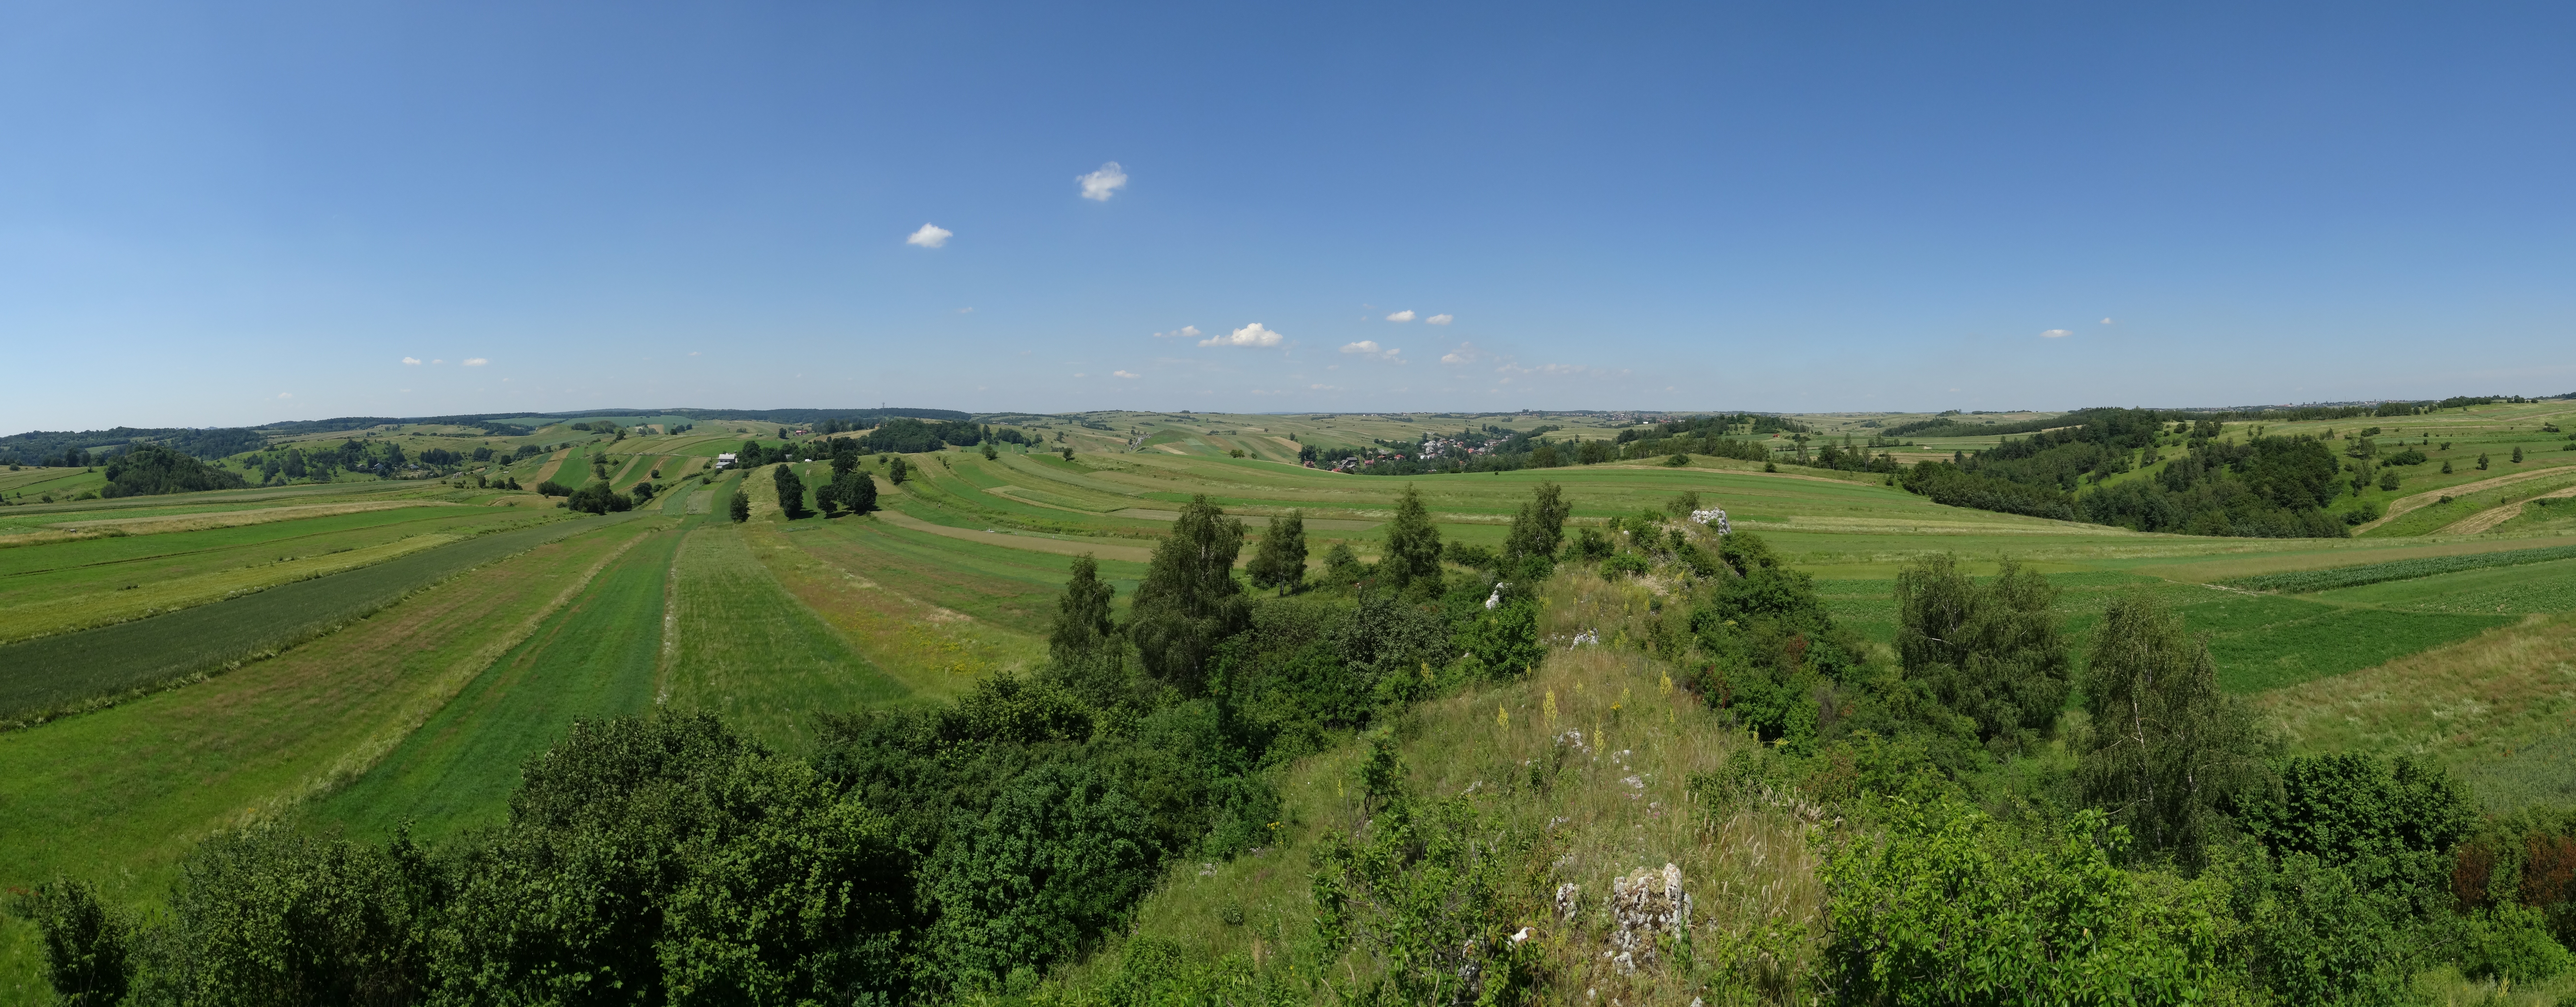
landscape, nature, structure, field, meadow, prairie, hill, panorama, pasture, agriculture, plain, golf course, golf club, grassland, poland, plateau, habitat, ecosystem, poland village, steppe, rural area, the cultivation of, rac awice, sport venue, land lot